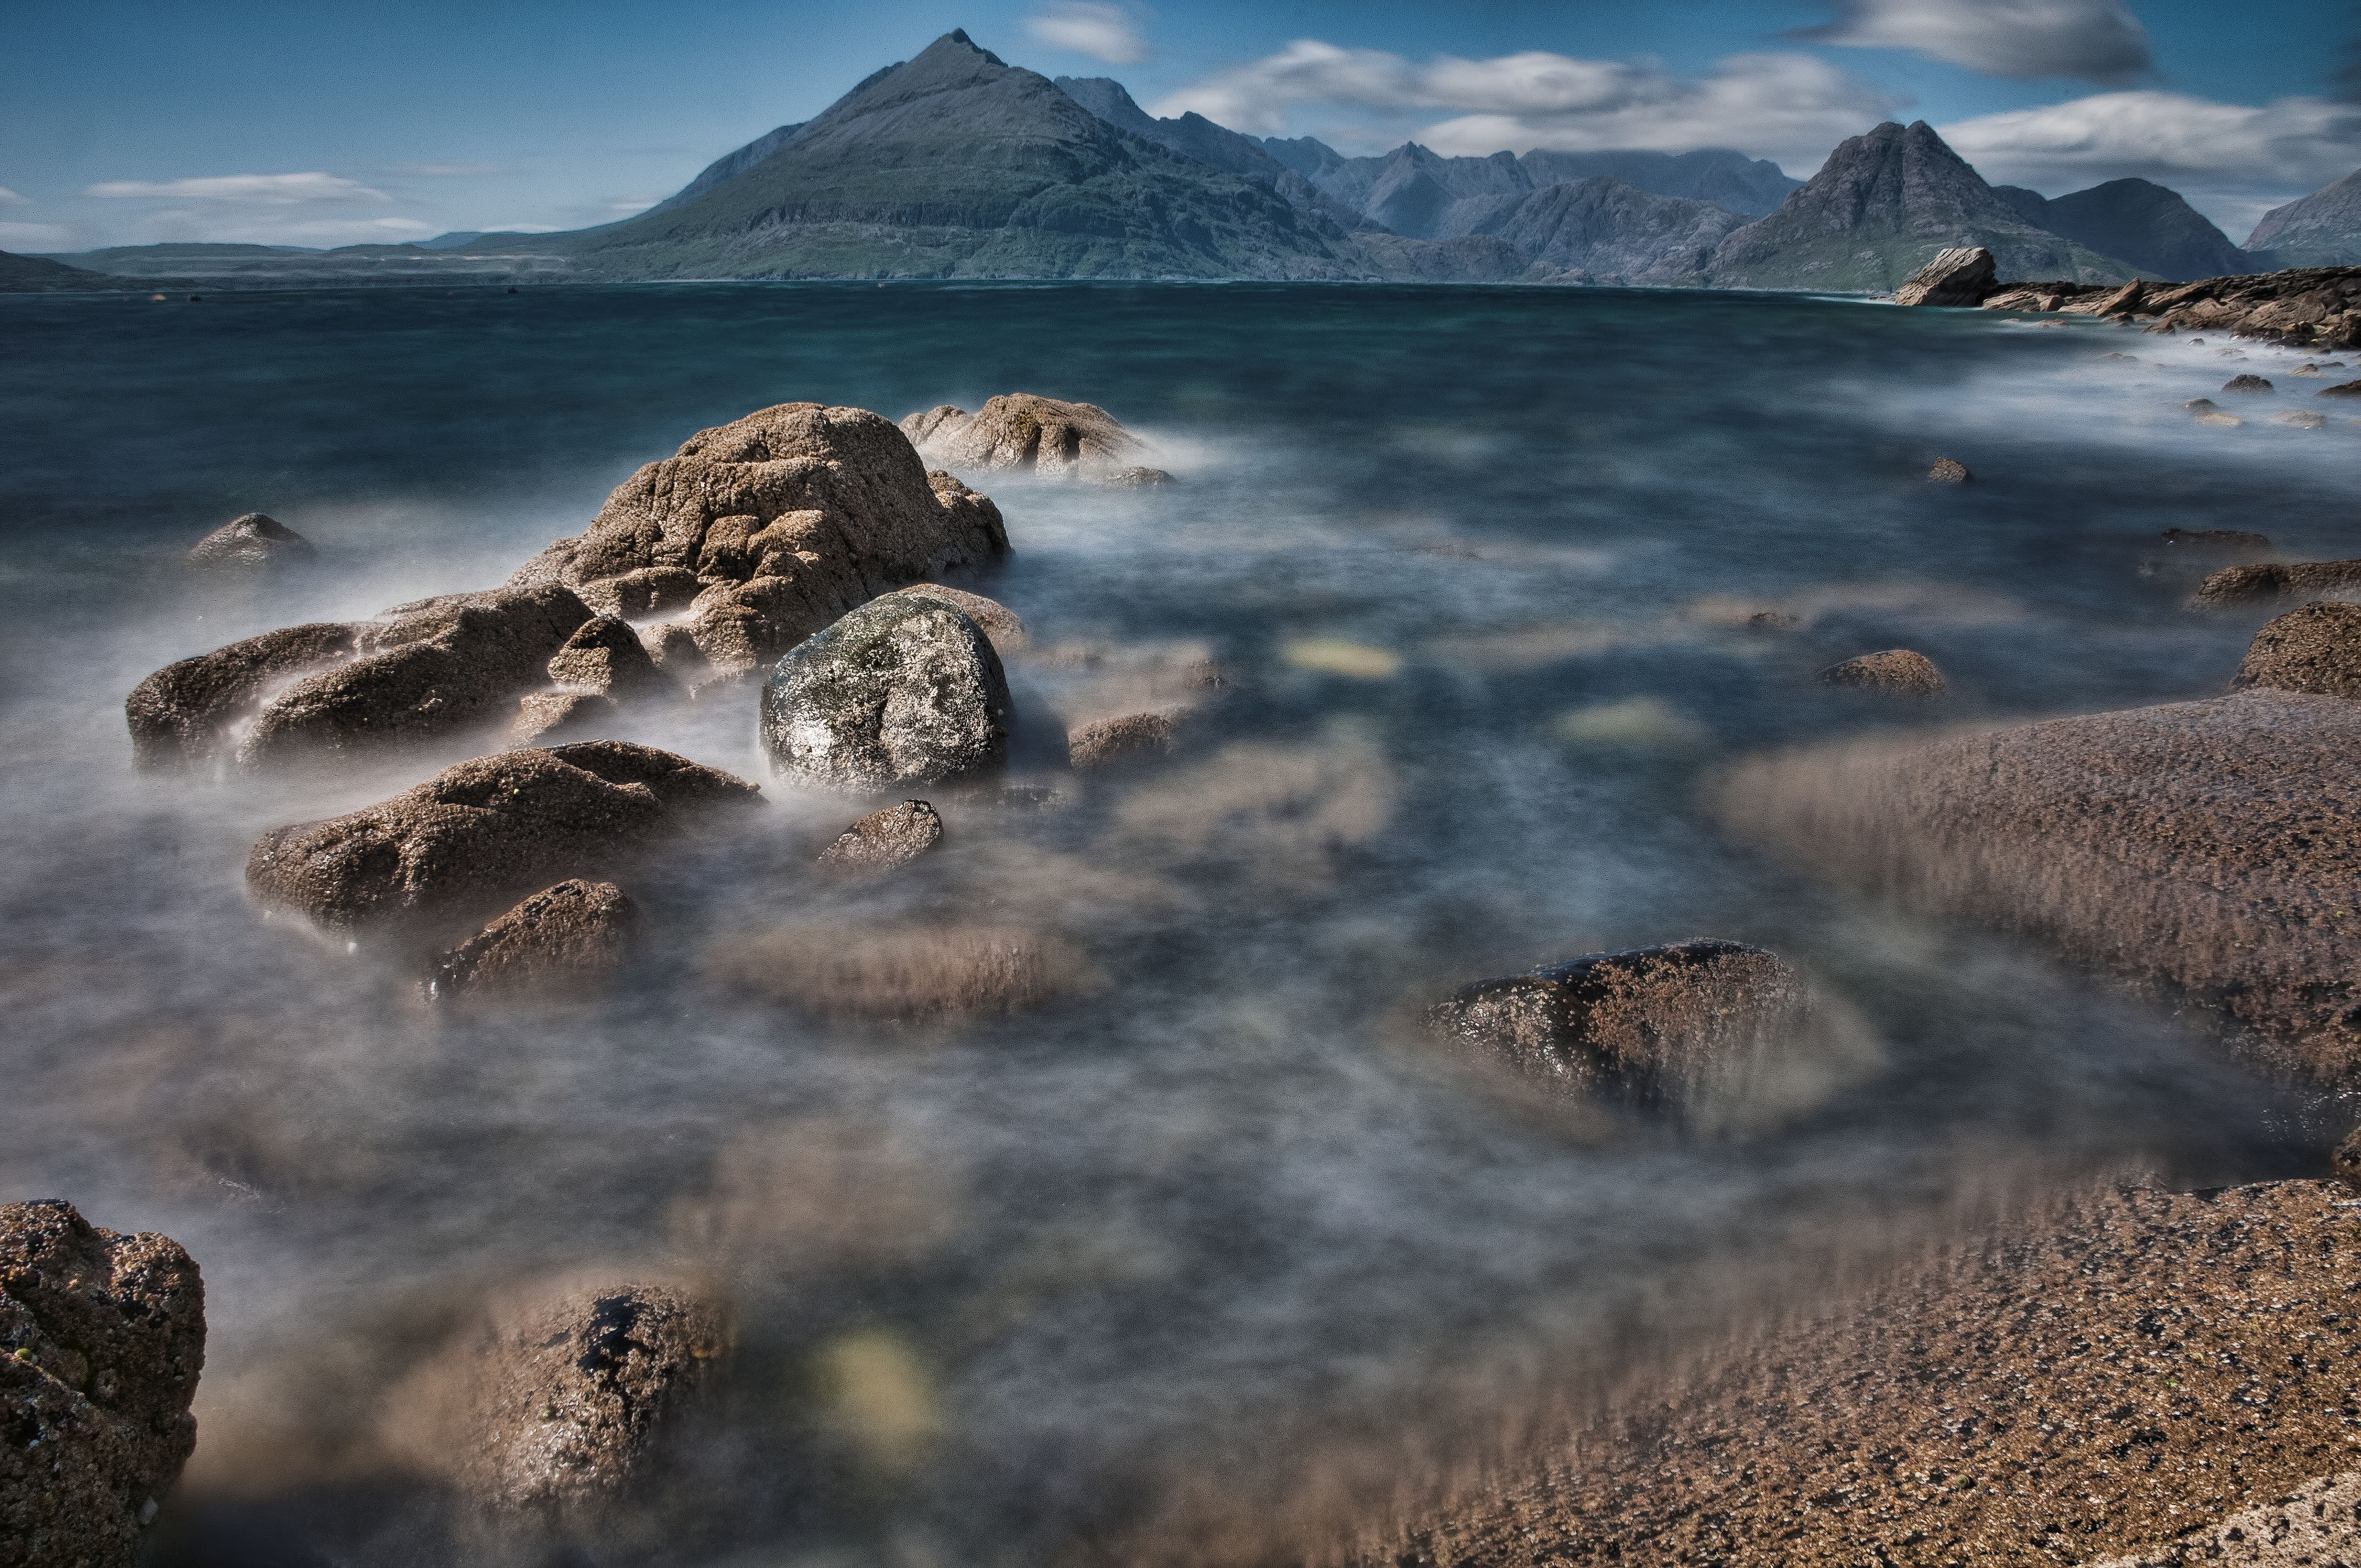
landscape, sea, coast, water, nature, sand, rock, ocean, horizon, wilderness, mountain, cloud, sunlight, morning, shore, wave, reflection, terrain, body of water, skye, elgol, cuillin, lochscavaig, strathaird, lochcoruisk, landform, geographical feature, atmospheric phenomenon, computer wallpaper